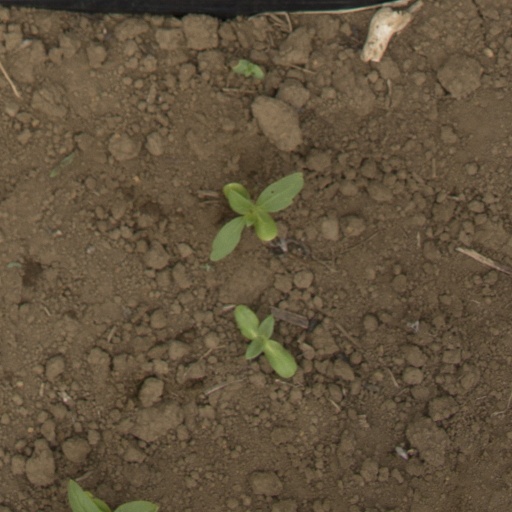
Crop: Jerusalem artichoke